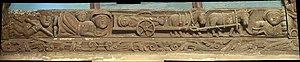
La Roche-Maurice (Bretagne, Finistère) Eglise Saint-Yves, sablière. This building is classé au titre des Monuments Historiques. It is indexed in the Base Mérimée, a database of architectural heritage maintained by the French Ministry of Culture,
La Roche-Maurice [laʁɔʃmɔʁis] est une commune du département du Finistère, dans la région Bretagne, en France.